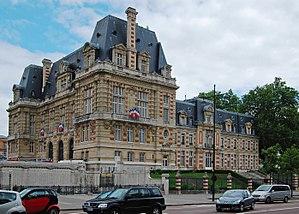
L'hôtel de ville' de Versailles, dans les Yvelines (France).